Cannabis in Argentina

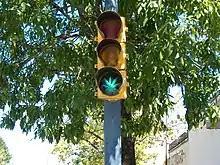
Vandalized traffic light in Rosario

Cannabis in Argentina is regulated by the Penal Code of Argentina, which prohibits its possession, cultivation, and supply, except for authorized medical purposes. Official statistics estimate that cannabis is used by 7.8% of Argentina's population.